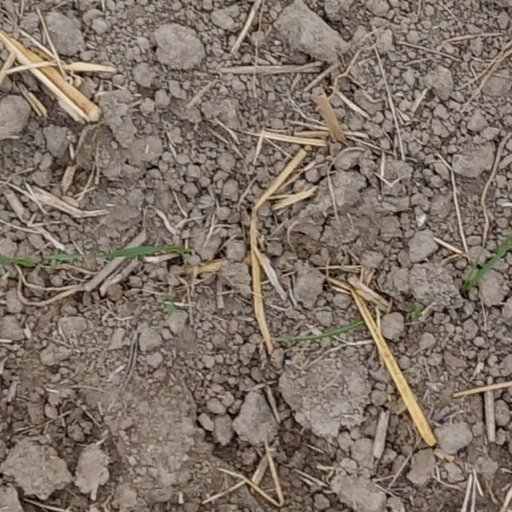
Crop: wheat